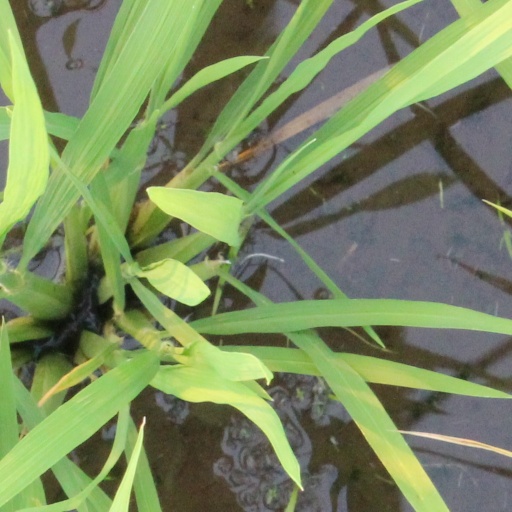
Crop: rice